Ionospheric dynamo region

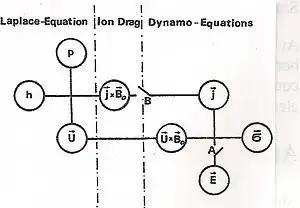
Figure 2. Blockdiagram illustrating coupling between the horizontal wind U and pressure p via the Ampere force jx B, and the Lorentz force Ux B. Here j is the electric current density, B the geomagnetic field, h the equivalent depth, σ the electric conductivity, and E the electric polarization field. In a self-consistent treatment of the coupled system, gate B must be closed. In conventional dynamo theories, gate B is open.

In order to determine quantitatively the dynamo action of the neutral wind U, one starts with the horizontal momentum equation of the wind together with an equation for the divergence of the wind. The momentum equation balances the inertial force, the Coriolis force, and the horizontal gradient of pressure p. In addition, the Ampere force Jx B couples the electric current density j to the wind and pressure system. The equivalent depth h (the eigenvalue of the tidal mode) determines the divergence of the wind. The electric current must obey Ohm's law. An electric polarization field E is generated by charge separation to enforce the condition of no sources and sinks of the current. Feedback between wind and electric current occurs via the Lorentz force Ux B. Usually, the electric conductivity tensor σ is considered as a given data set, and a height integrated conductivity tensor Σ and a height integrated sheet current J are applied.